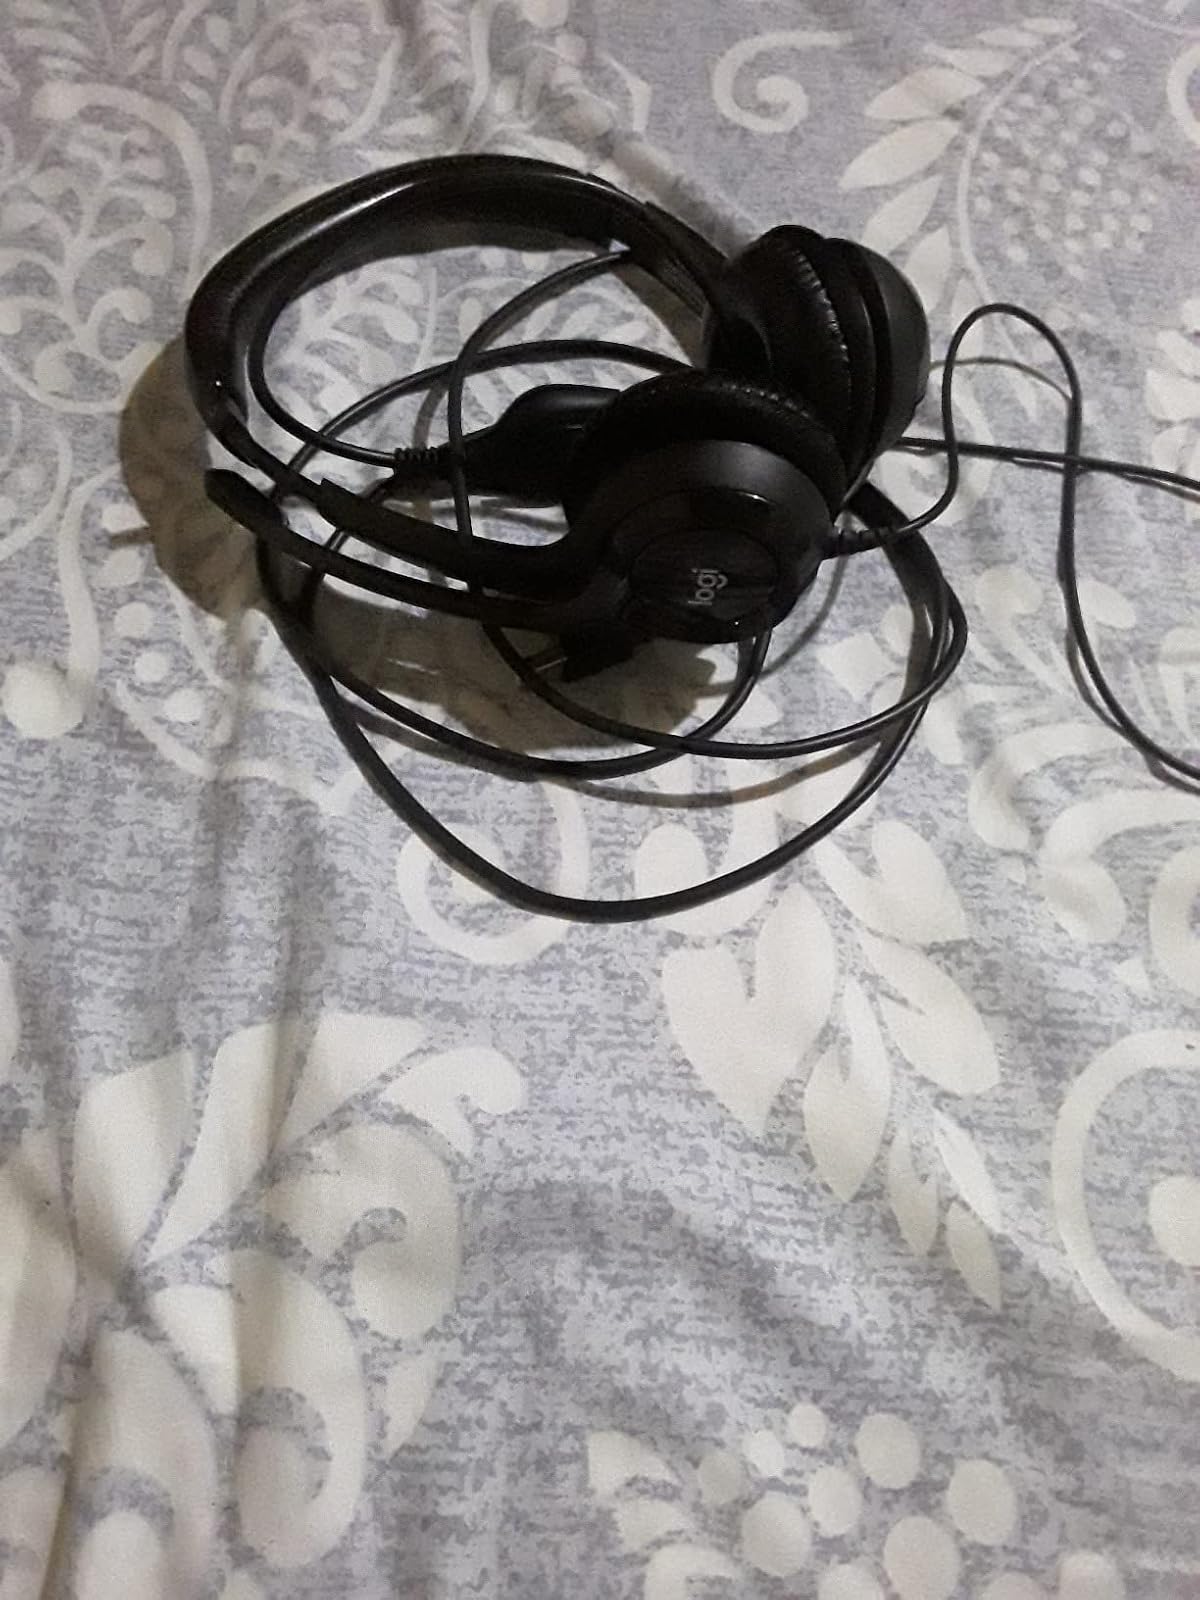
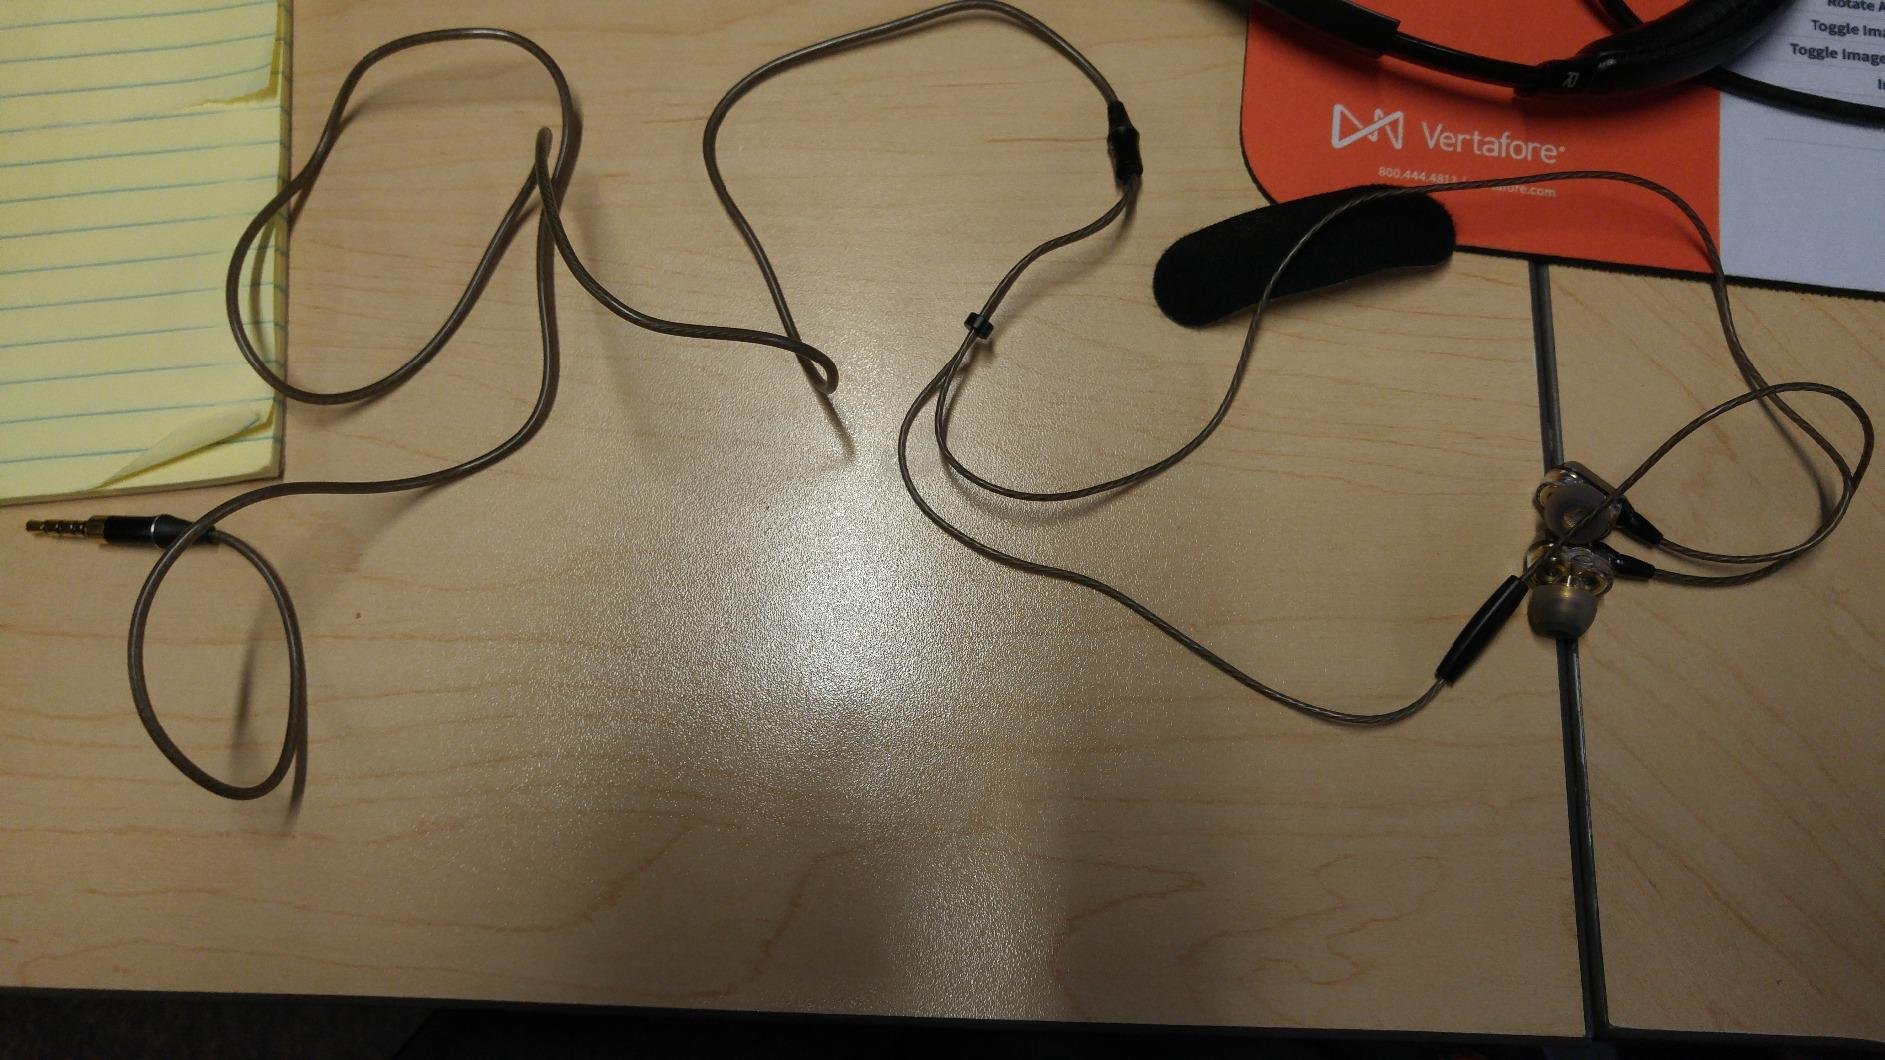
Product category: headphones
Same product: no